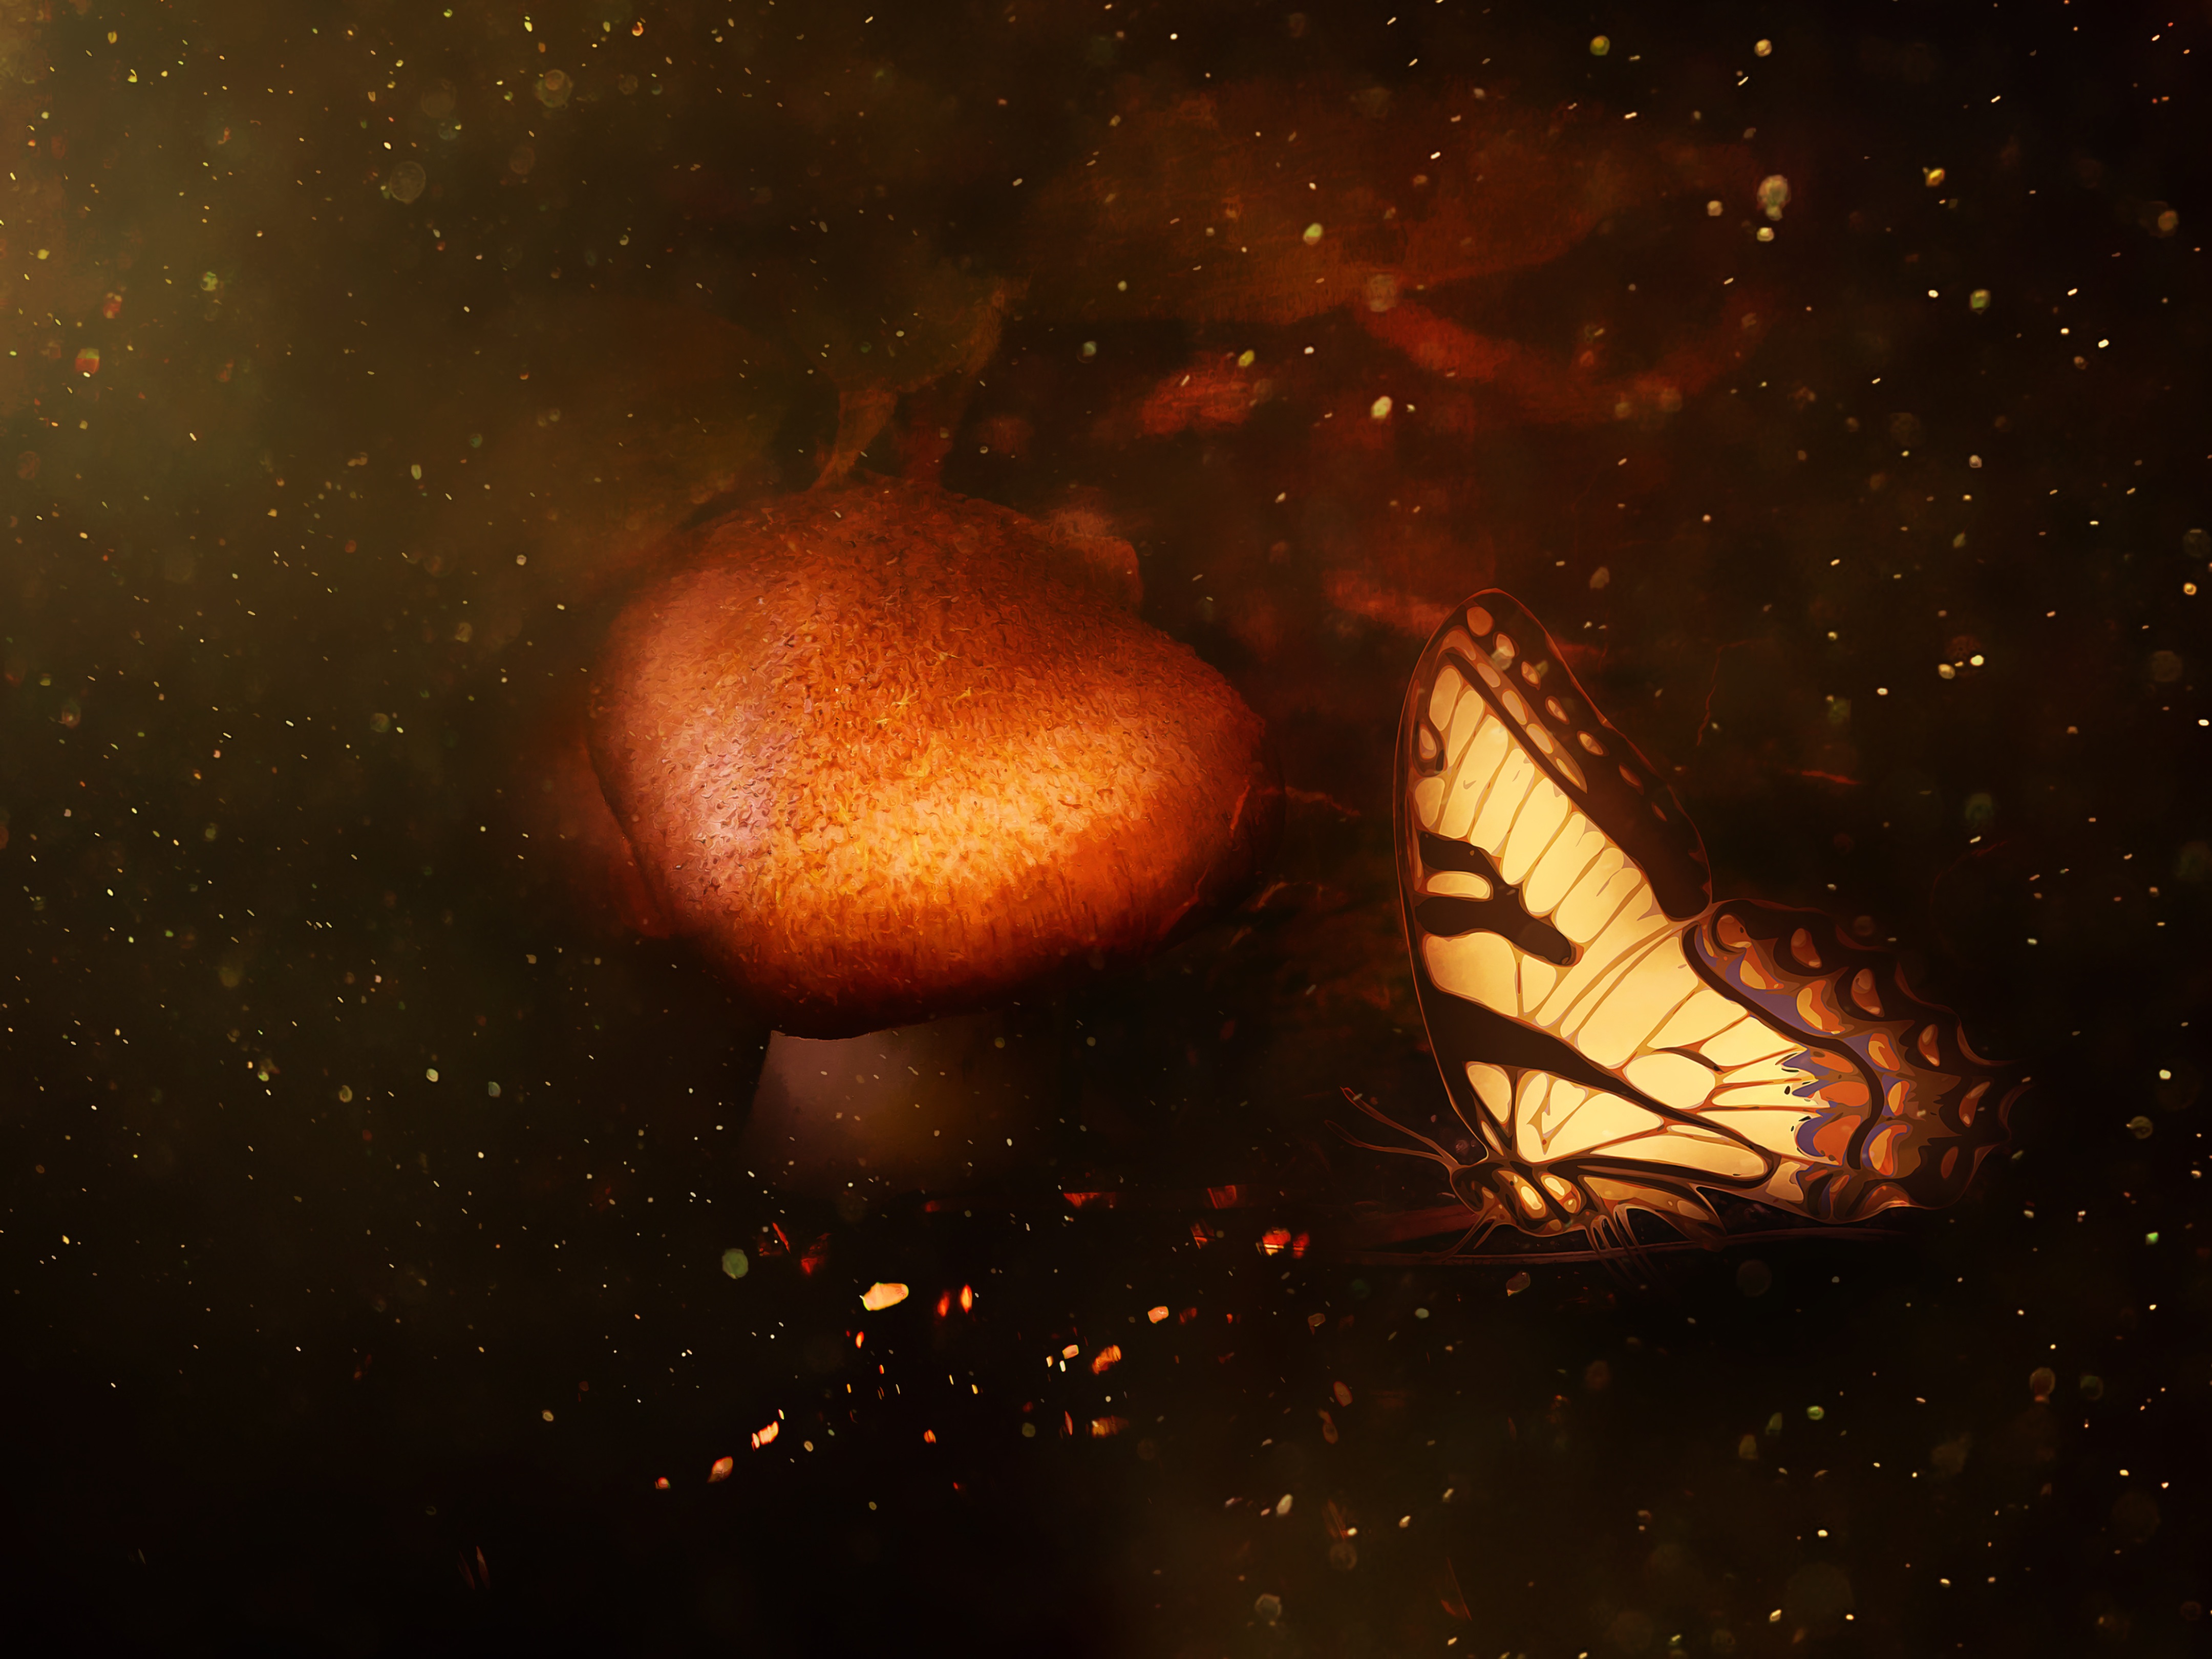
forest, night, sunlight, star, space, brown, darkness, mushroom, butterfly, painting, nebula, outer space, glitter, forest floor, astronomy, universe, fantasy, screenshot, digital painting, astronomical object